Asakura Museum of Sculpture

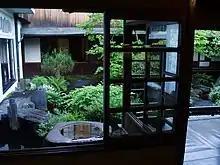
Another part of the museum

The museum is located in Asakura's three-story home and sculpture studio. The studio was built of ferroconcrete with a high ceiling and skylights to let in the natural light, with the walls painted a light-brown color for a warmer effect. The studio also served as the "Asakura Choso Juku" (Asakura School of Plastic Arts) from 1920 to 1944. The building includes the oldest extant roof garden in Tokyo, where the students learned gardening. They grew radishes, turnips, and tomatoes to sharpen their senses and become more familiar with nature. The third-floor Orchid Room, formerly a greenhouse for Asakura's collection of orchids, is now a gallery displaying works focusing on one of his favorite subjects, cats.